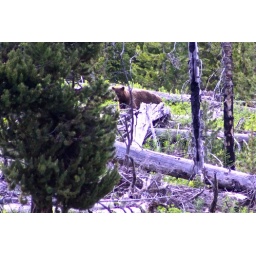
A black bear in Grand Teton National Park